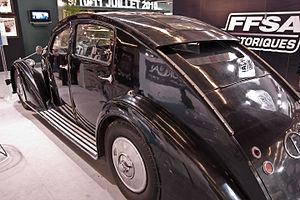
Avion Voisin C25 (1930)